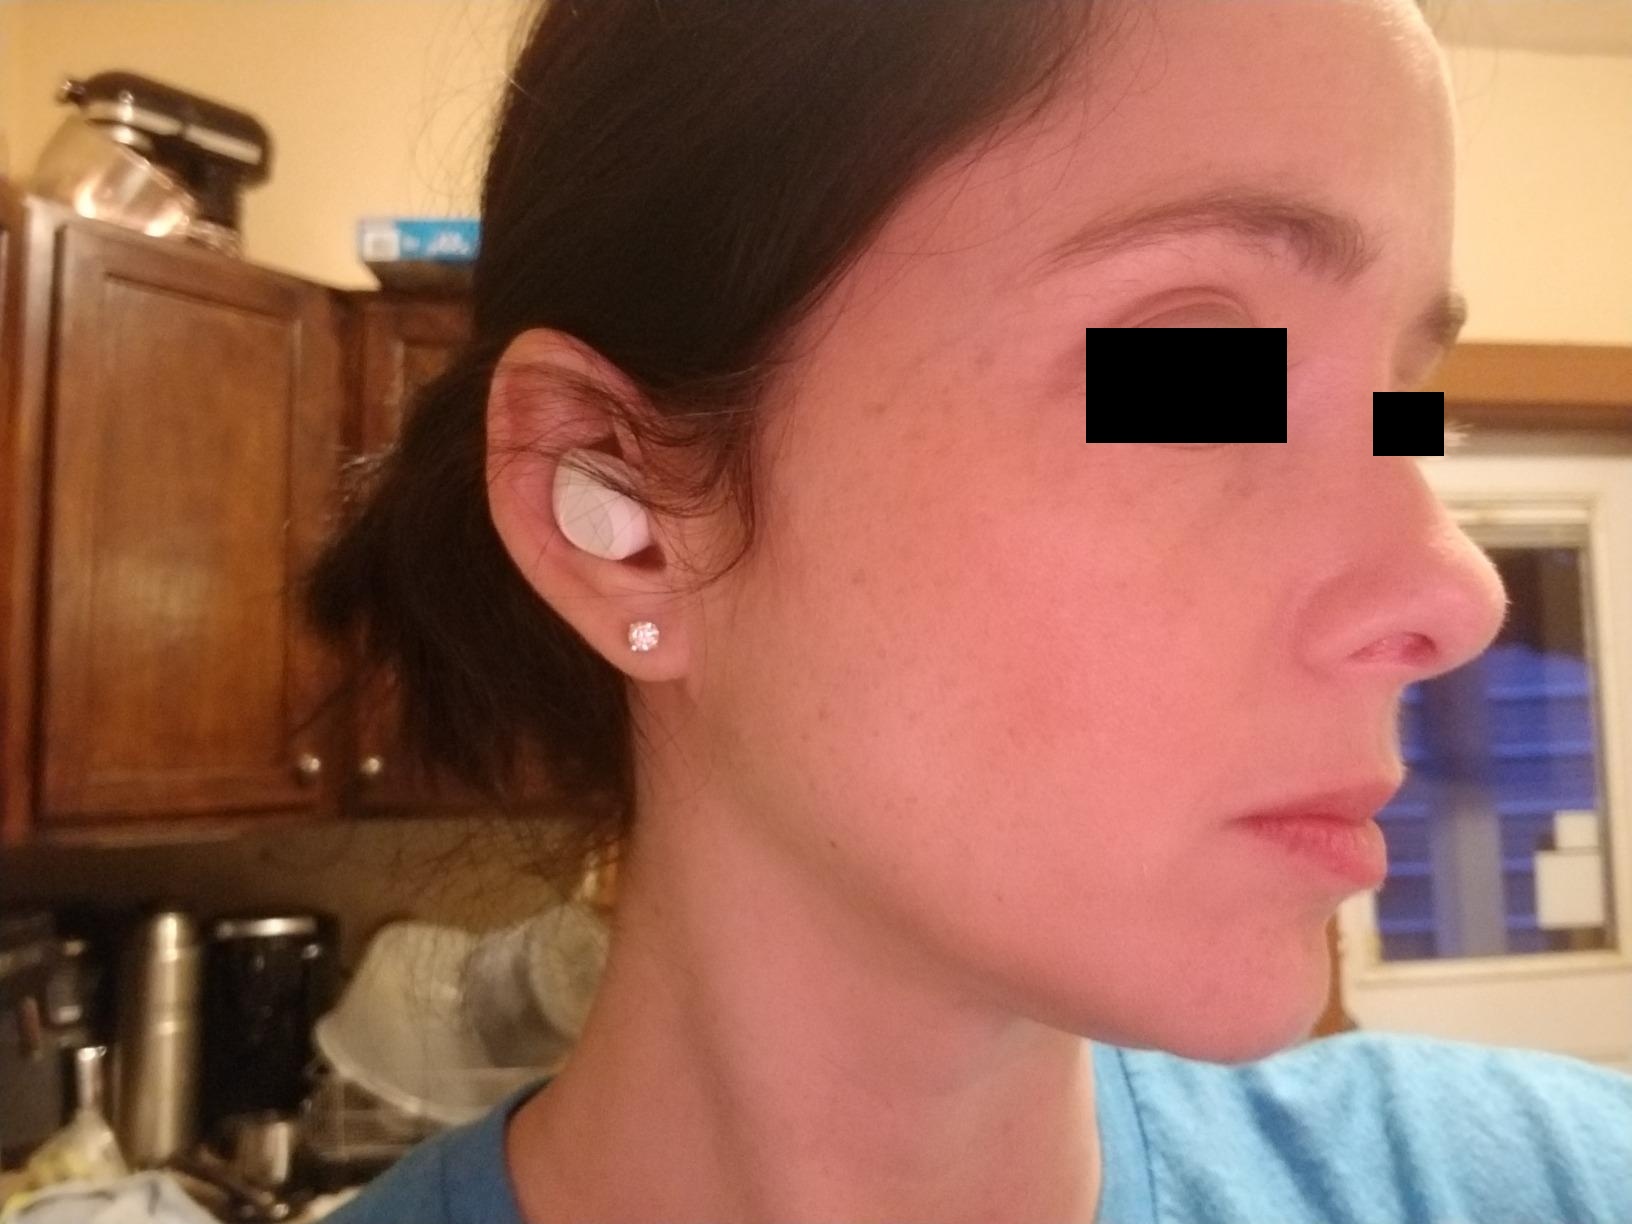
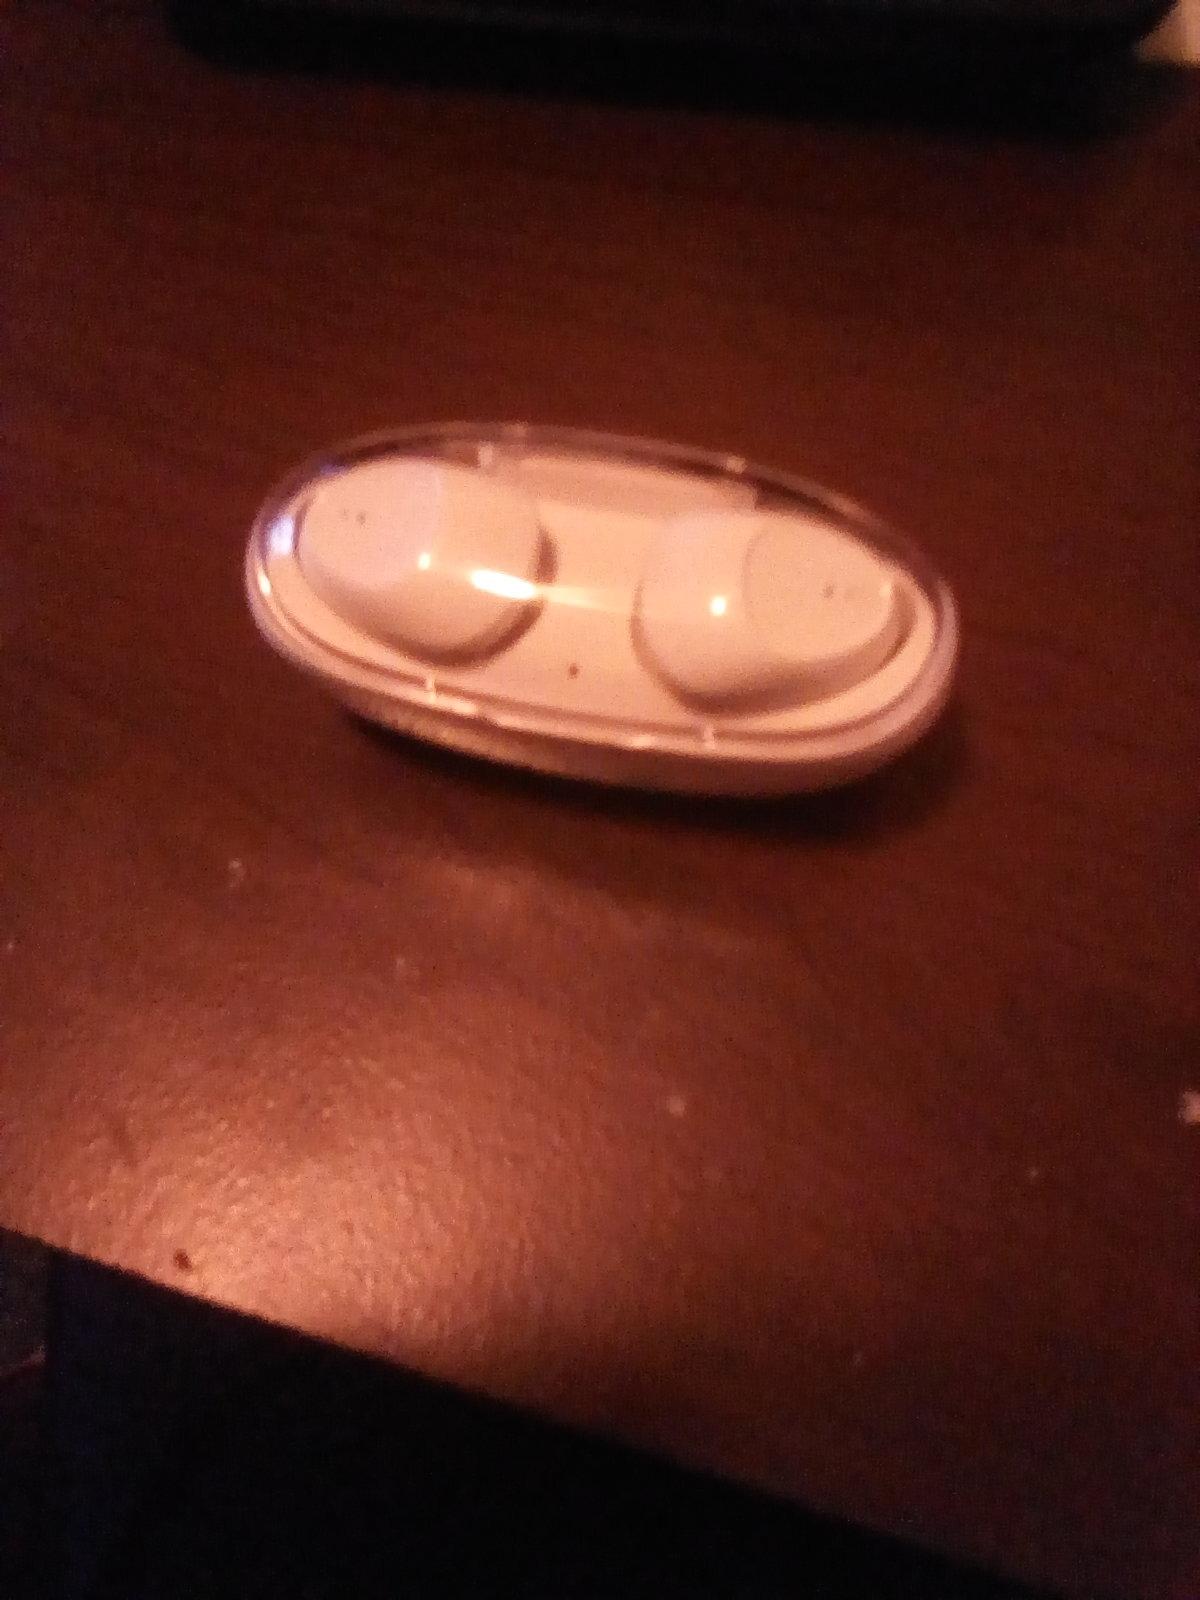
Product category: earbuds
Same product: yes